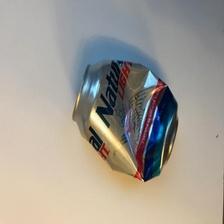
Label: cans